Dominican art

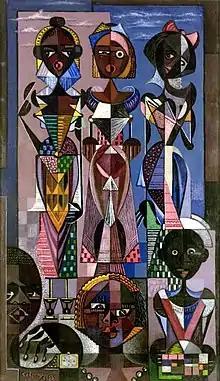
Fiesta de Guachupita. Jaime Colson

During the 1940s Dominican abstractionism emerged as a visual language with Neohumanist and Cubist Jaime Colson's neocubism, or colonial cubism, that expresses a Caribbean racial and tropical reality that contrasts Cubism's continental one. The cubist tendency that developed in Dominican art is that of the black Antillean world, "the intimate drama of the tormented life of man and through the music that elevates him", wrote Colson. The Colsonian neo-cubist style became a national trend during the 1950s and onwards, with more than one conscious imitator appearing in each decade, like Paul Giudicelli, Dario Suro, Clara Ledesma, Rafael Faxas, Domingo Liz, Eligio Pichardo, and Dionisio Pichardo. Colonial cubism can also be appreciated as a Dominican, Caribbean and even Antillean style, since its aesthetic is assumed in several countries like Haiti, Puerto Rico, and other islands as a result of Colson's influence.